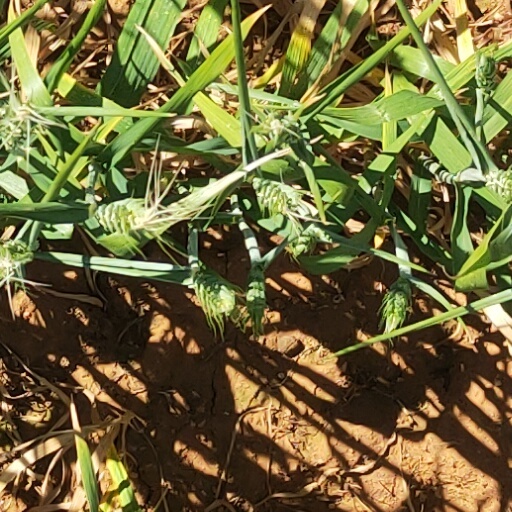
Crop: wheat